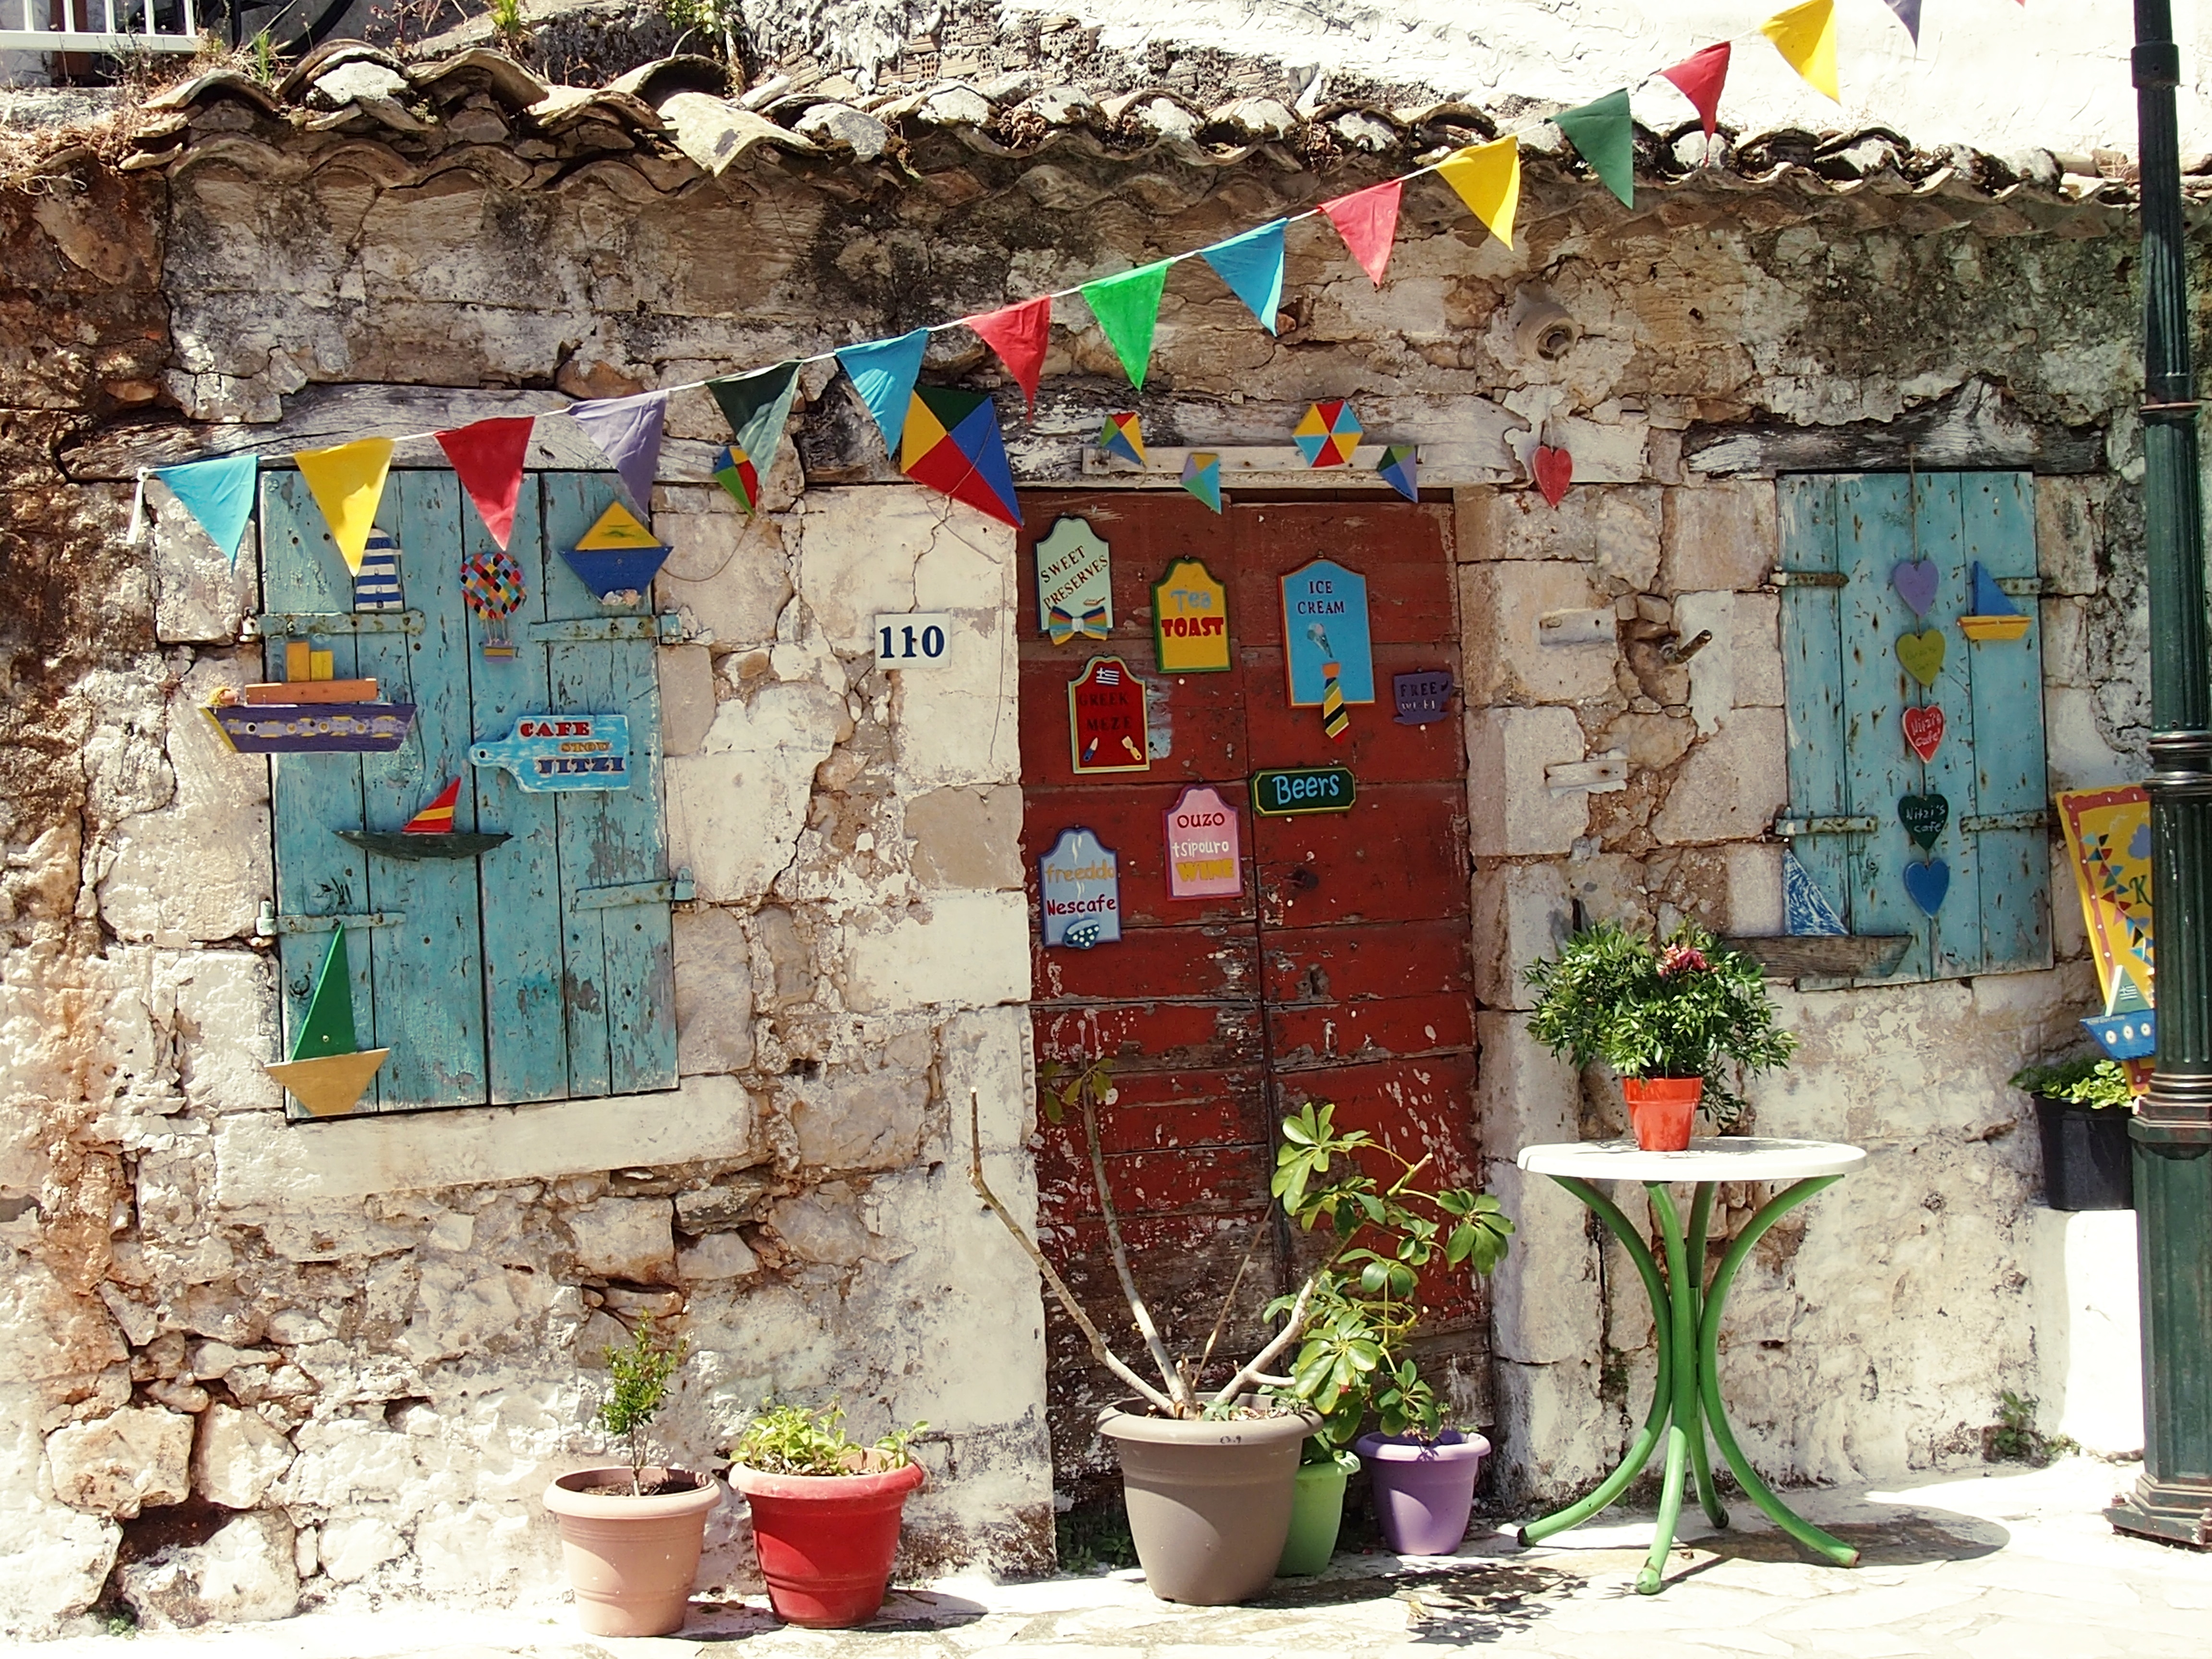
town, alley, wall, village, greek, color, facade, port, gap, brick, door, art, shutters, pennants, signs, funny